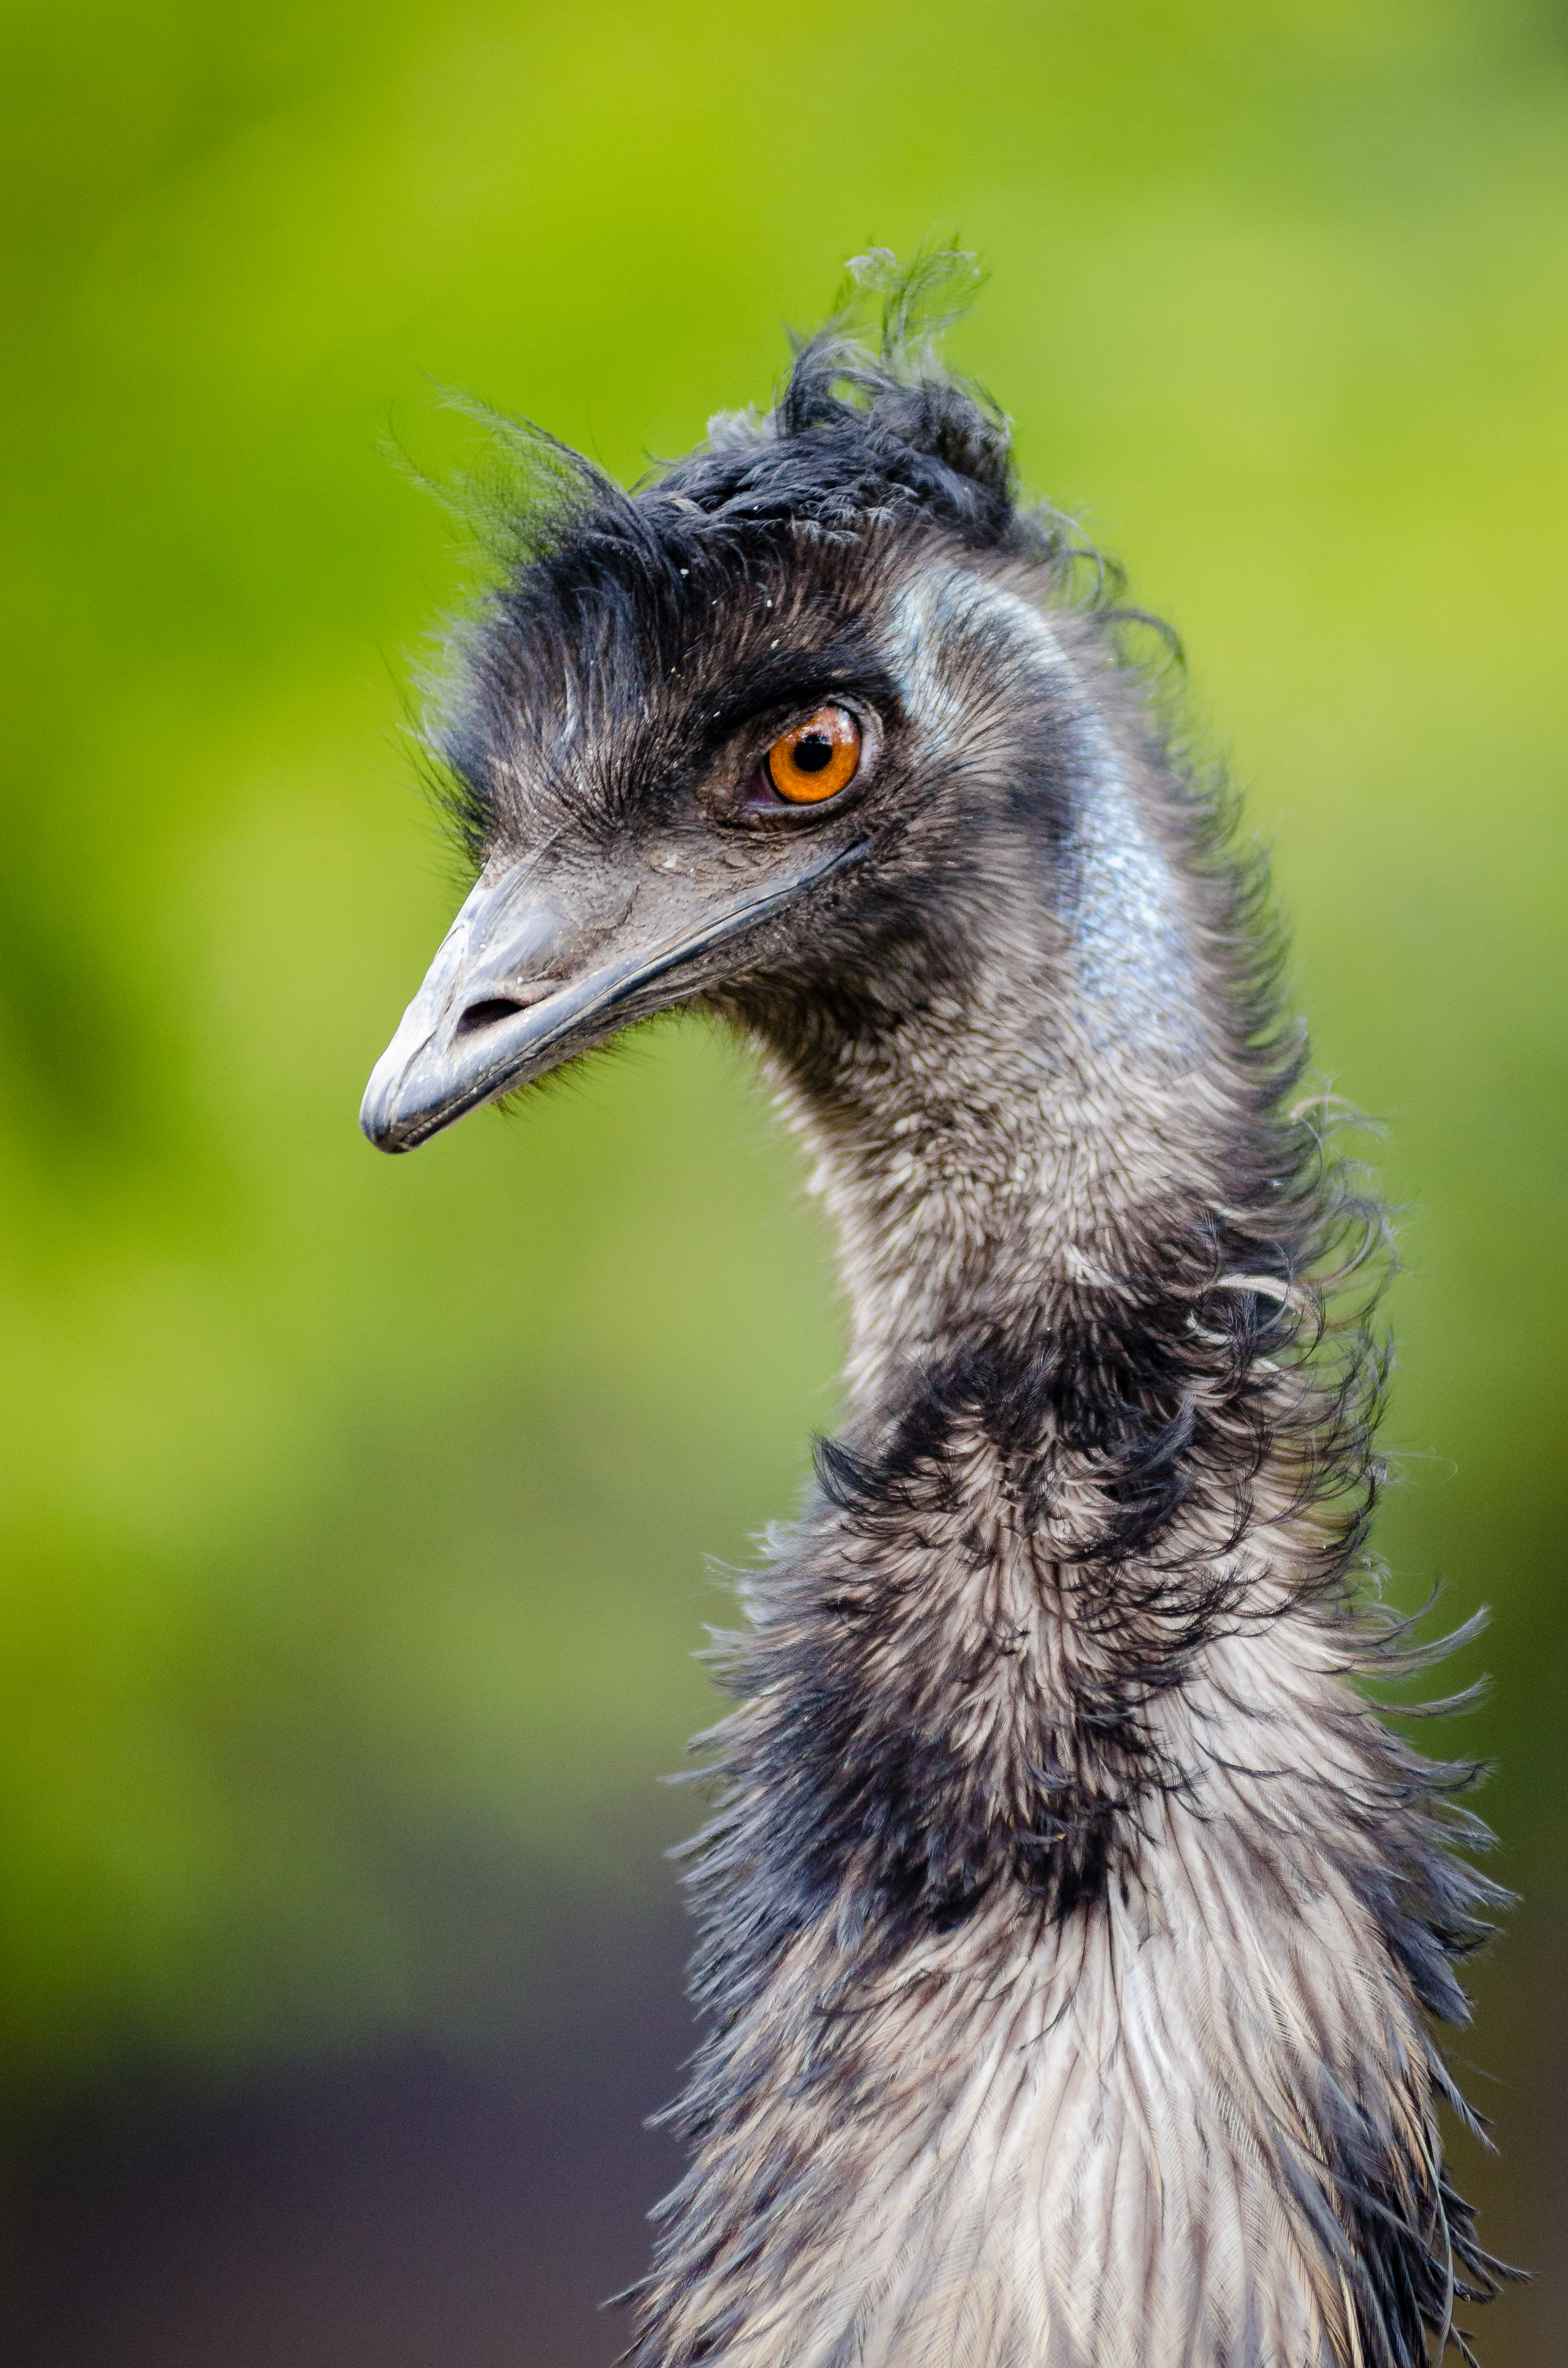
nature, bird, wildlife, beak, ostrich, fauna, close up, emu, vertebrate, ratite, flightless bird, casuariiformes